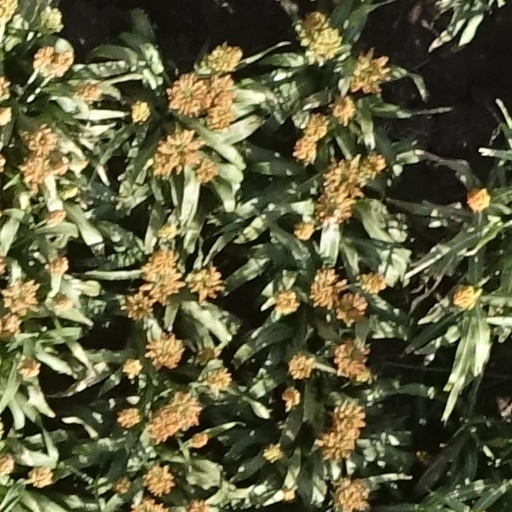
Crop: sorghum